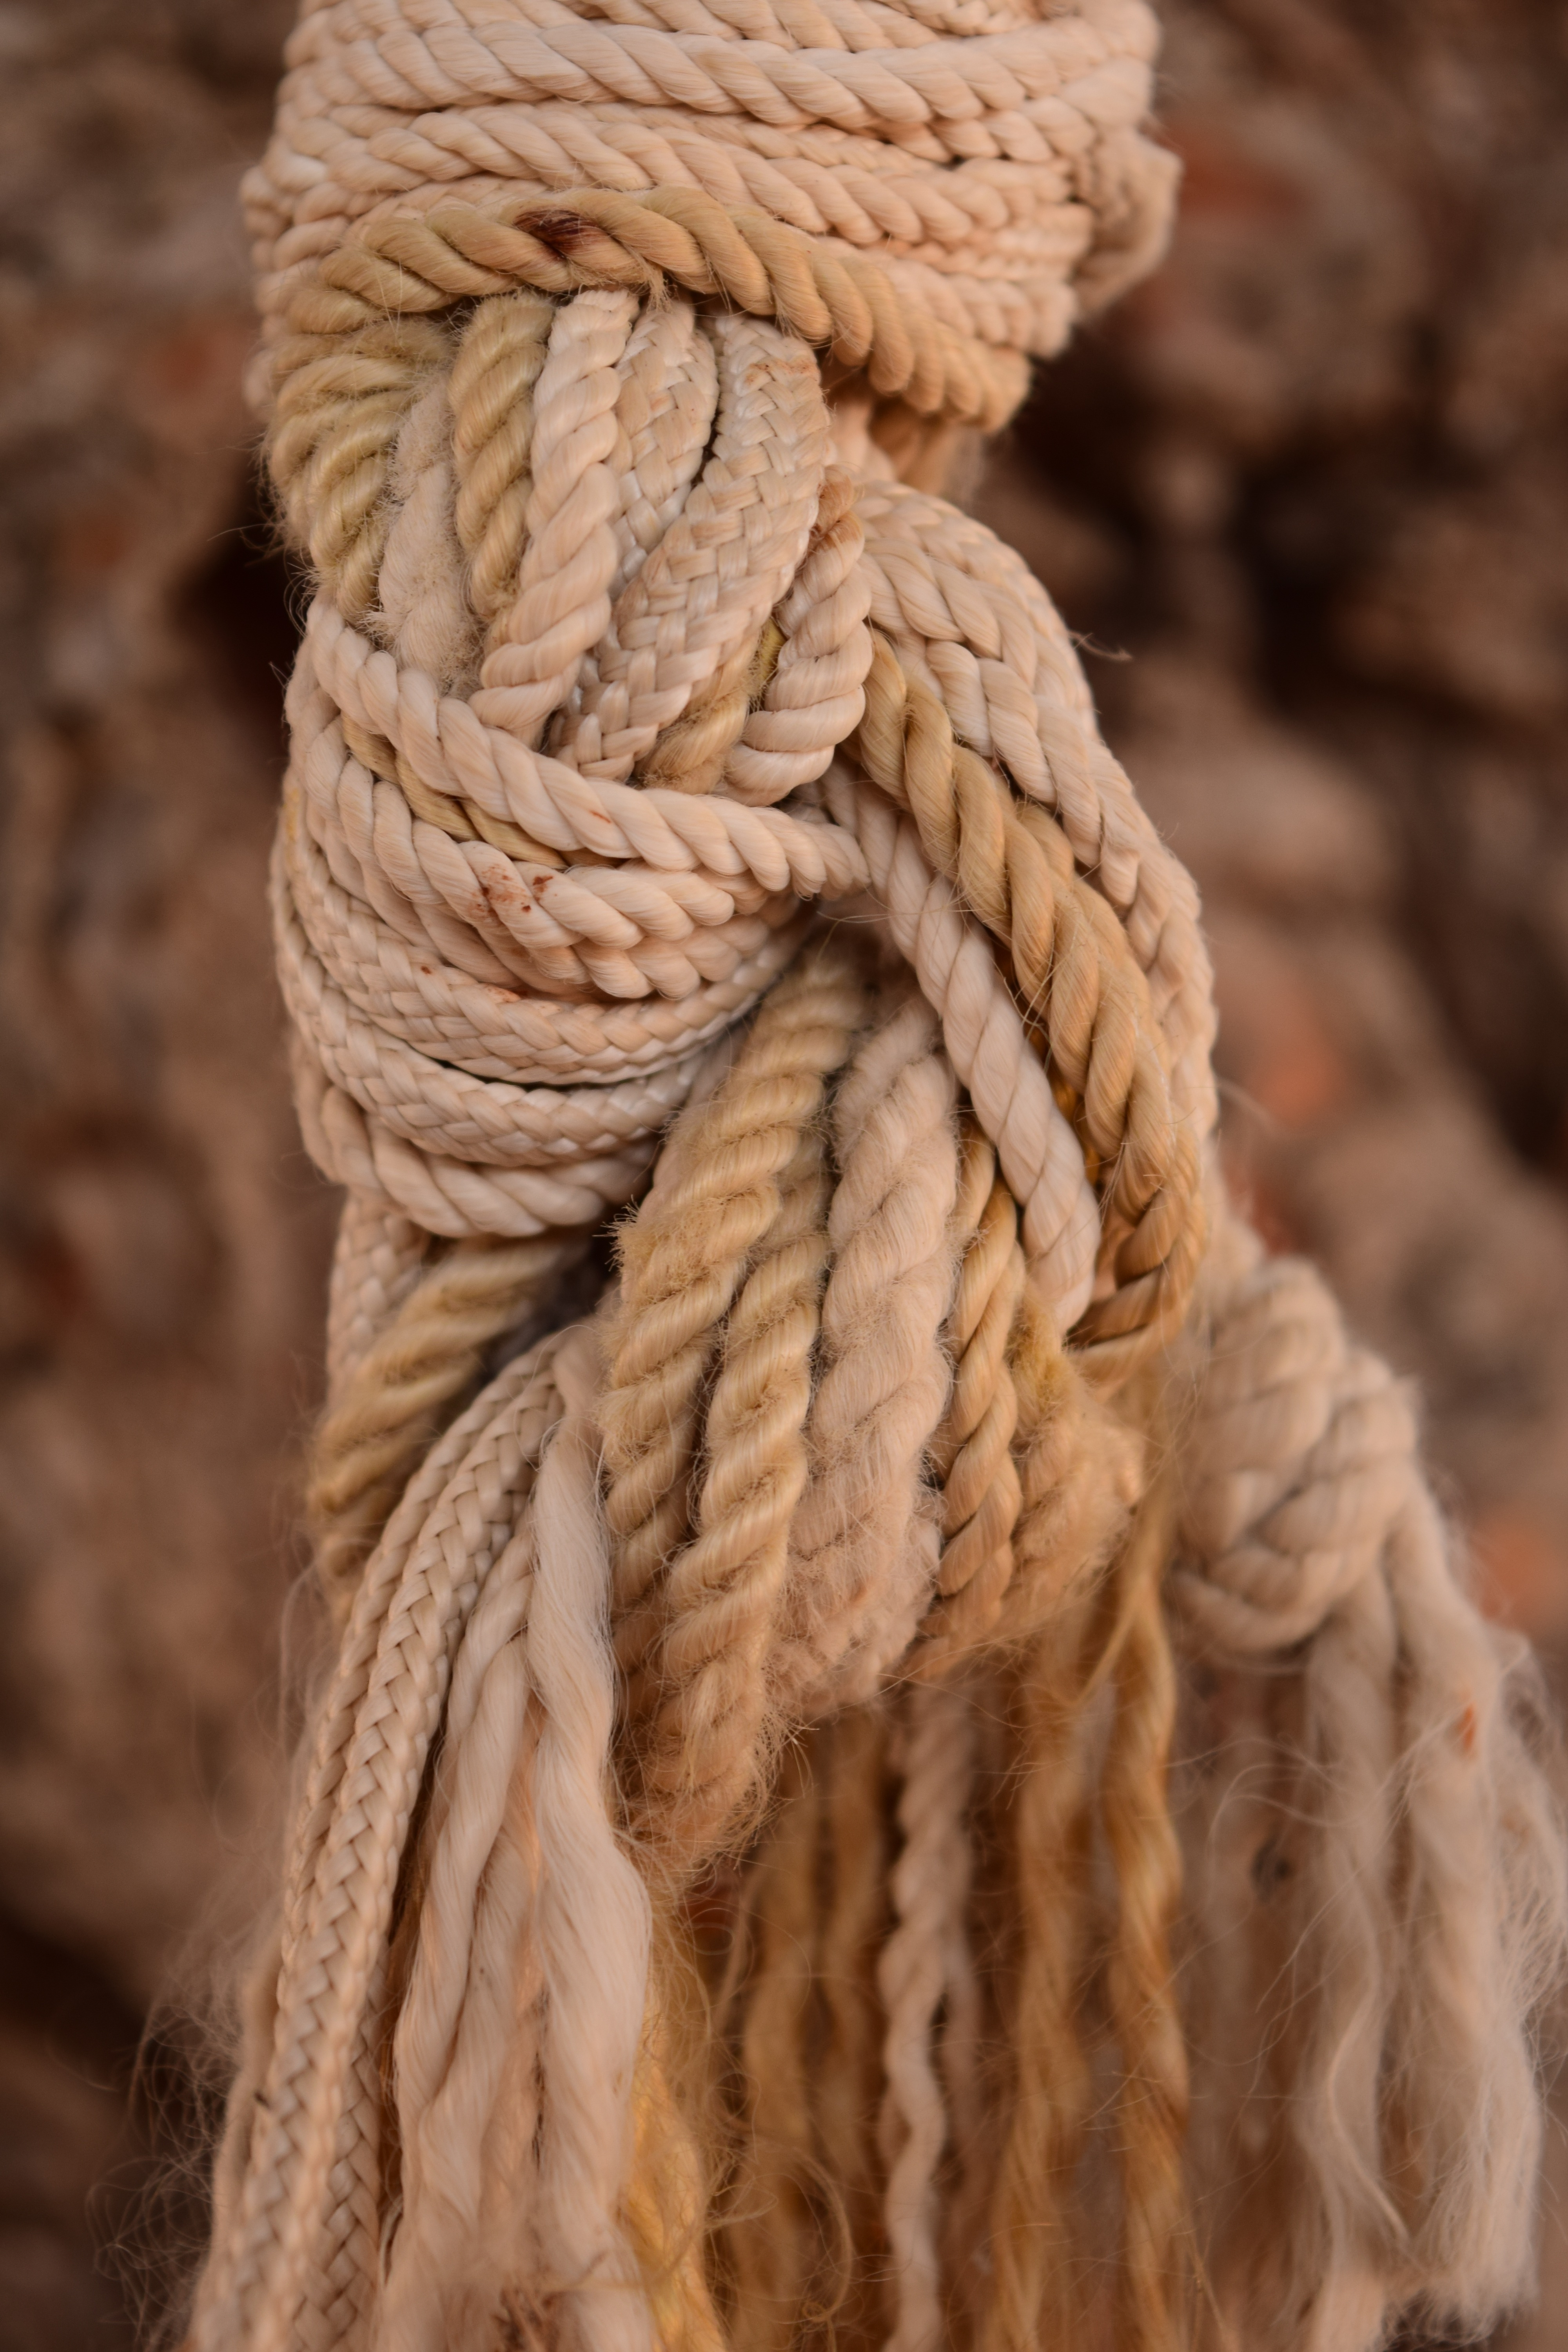
nature, dew, rope, hair, fur, together, close, cord, material, hairstyle, close up, textile, strand, knot, connectedness, fibers, twisted ropes, knotted